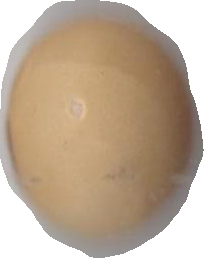
Variety: Anjasmoro